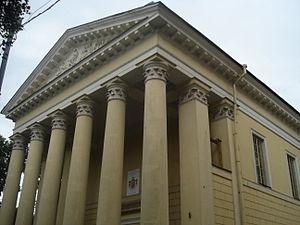
L'église réformée de Vilnius est un temple protestant calviniste construit entre 1830 et 1835 à Vilnius. L'église est de style classique en forme de temple à colonnade dorique et à fronton à la grecque.